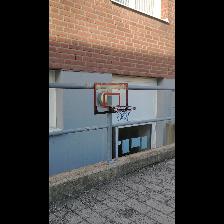
Label: NonHuman